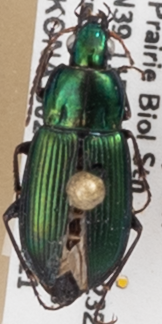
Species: Poecilus chalcites
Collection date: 2021-07-21
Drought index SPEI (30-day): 1.382
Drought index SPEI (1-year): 0.048
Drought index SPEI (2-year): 0.8